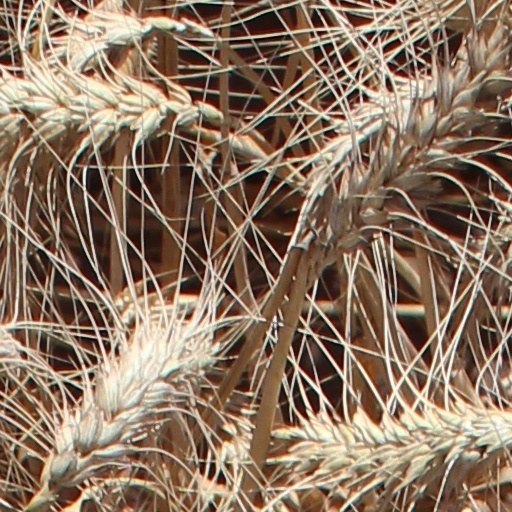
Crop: wheat